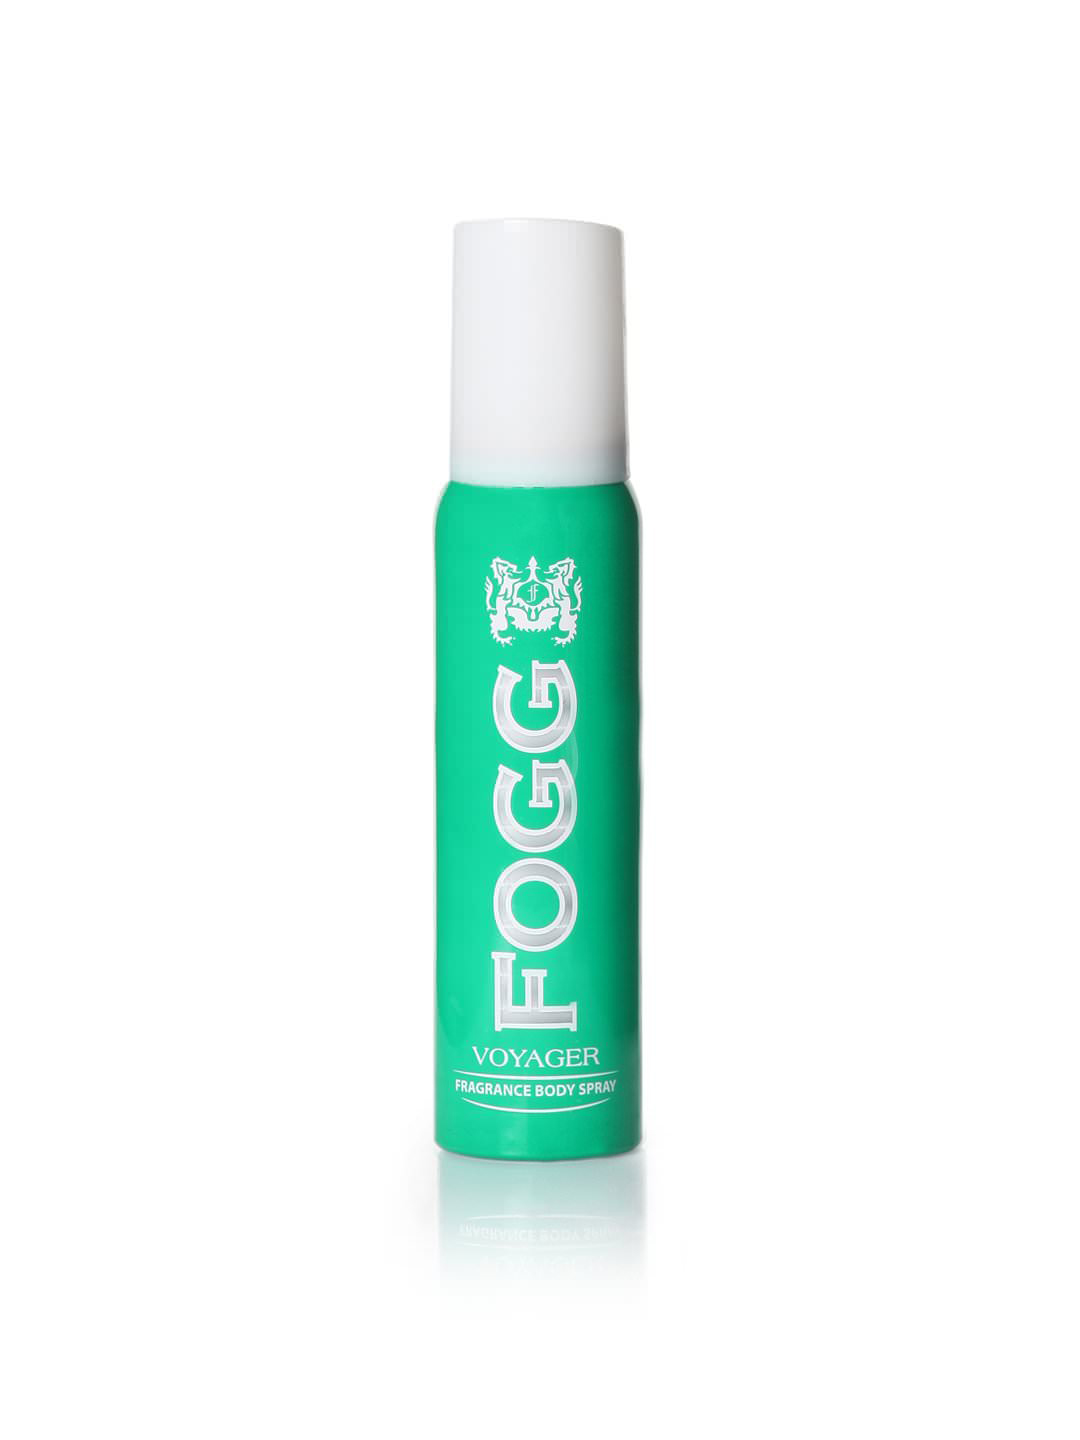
Fogg Men Voyager Deo
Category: Personal Care / Fragrance / Deodorant
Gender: Men
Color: Green
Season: Spring 2017
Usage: Casual